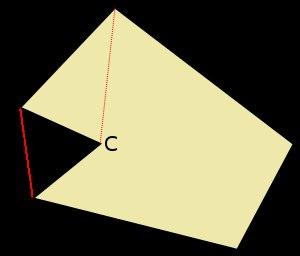
En géométrie, un sommet est un point particulier d'une figure :